Medal "Veteran of Labour"

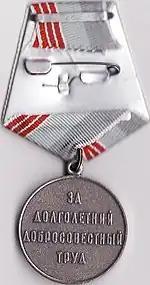
Reverse of the Medal "Veteran of Labour"

The Medal "Veteran of Labour" was a civilian labour award of the Soviet Union established on January 18, 1974, by Decree of the Presidium of the Supreme Soviet of the USSR to honour workers for many years of hard work in the national economy, sciences, culture, education, healthcare, government agencies and public organizations. Although it only had a relatively short eighteen years of existence, it was awarded nearly forty million times. Its regulations were detailed and approved by decree number 5999-VIII of May 20, 1974. Its statute was amended by multiple successive decrees of the Presidium of the Supreme Soviet of the USSR, first on June 8, 1977, then on August 12, 1983 and lastly on December 28, 1987. The medal ceased to be awarded following the December 1991 dissolution of the Soviet Union.